Yakkity Yak

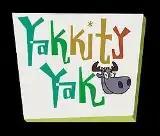

Yakkity Yak is an animated television series created by Mark Gravas for Nickelodeon. It was produced by Studio B Productions and Kapow Pictures. It aired on Teletoon (now Cartoon Network) in Canada and on the American version of Nickelodeon in the United States from 9 November 2002 until 12 December 2003. 26 episodes were produced.